Jewelry District (Providence)

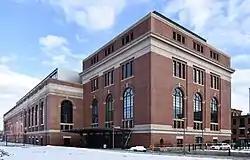
South Street Landing in 2021

The Fox Point Hurricane Barrier is the most prominent feature of this area. The barrier protects Providence from storm surge flooding like that it endured in the 1938 New England Hurricane and again in 1954 from Hurricane Carol. In both storms, downtown flooded to a depth of over eight feet at some locations. Downtown has not suffered substantial flooding since the construction of the barrier.